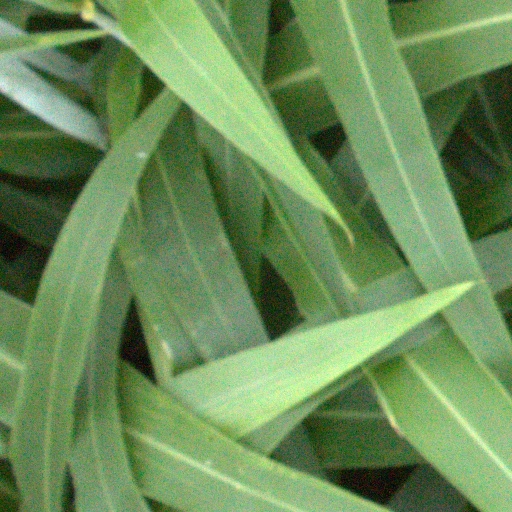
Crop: sorghum